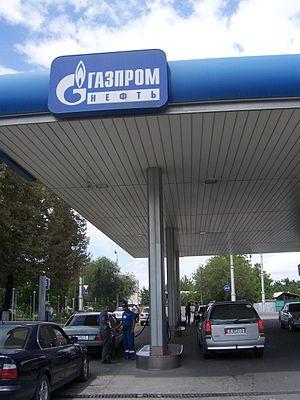
Station-service Gazprom à Bichkek (Kirghizistan)
Gazprom neft, anciennement Sibneft, est l'une des principales compagnies pétrolières de Russie, fondée en 1995. Le siège social de Gazprom neft est situé à Omsk.